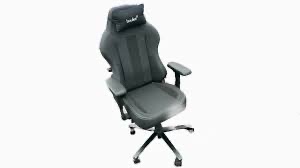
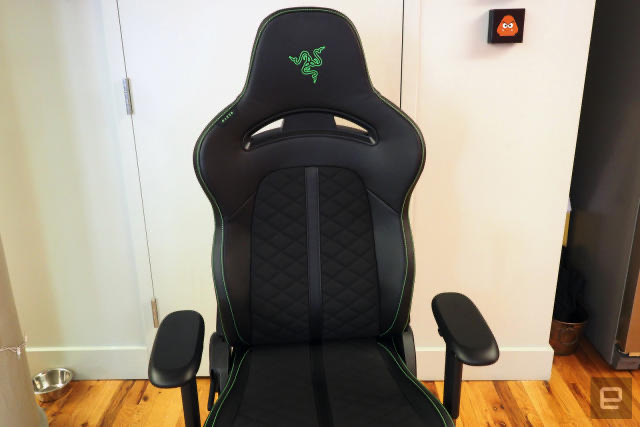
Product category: items_chair
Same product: no